Music of Somalia

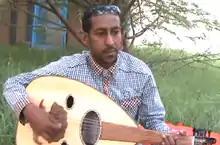
Somali oud player Nuruddin Ali Amaan.

Somali people have a rich musical heritage centered on traditional Somali folklore.